Škoda 110 Super Sport

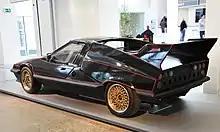
Rear view of the car

In 1981 it was repainted in black (with red lines around the edges) and received new front and rear fascias, the folding lights at the front were gone and replaced by two grouped into a rectangle, with a radiator grille between them; the rear lights were taken from the future Škoda 742 M and it got a new massive wing. The author of this Facelift was Theodor Pištěk. This modified car played a major role in the film The Ferat Vampire (1981), making it known as "Ferat". He could also be seen in the movie The Great Movie Heist (1986) and in a white version in the movie Tomorrow I'll Wake Up and Scald Myself with Tea (1977).